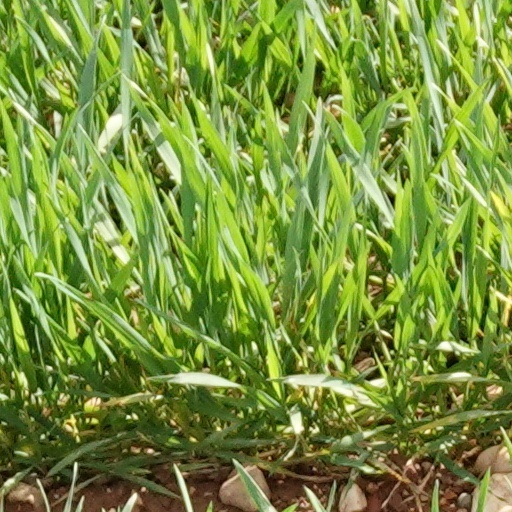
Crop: wheat